Timeline of the Syrian civil war

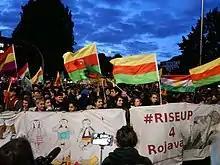
Protest against the 2019 Turkish offensive into north-eastern Syria

On 7 July 2017, the U.S., Russia, and Jordan agreed to a ceasefire in part of southwestern Syria, Russia giving assurances that Assad would abide by the agreement. On 19 July it was reported that the U.S. had decided to halt the CIA program to equip and train anti-Ba'athist government rebel groups, a move sought by Russia.